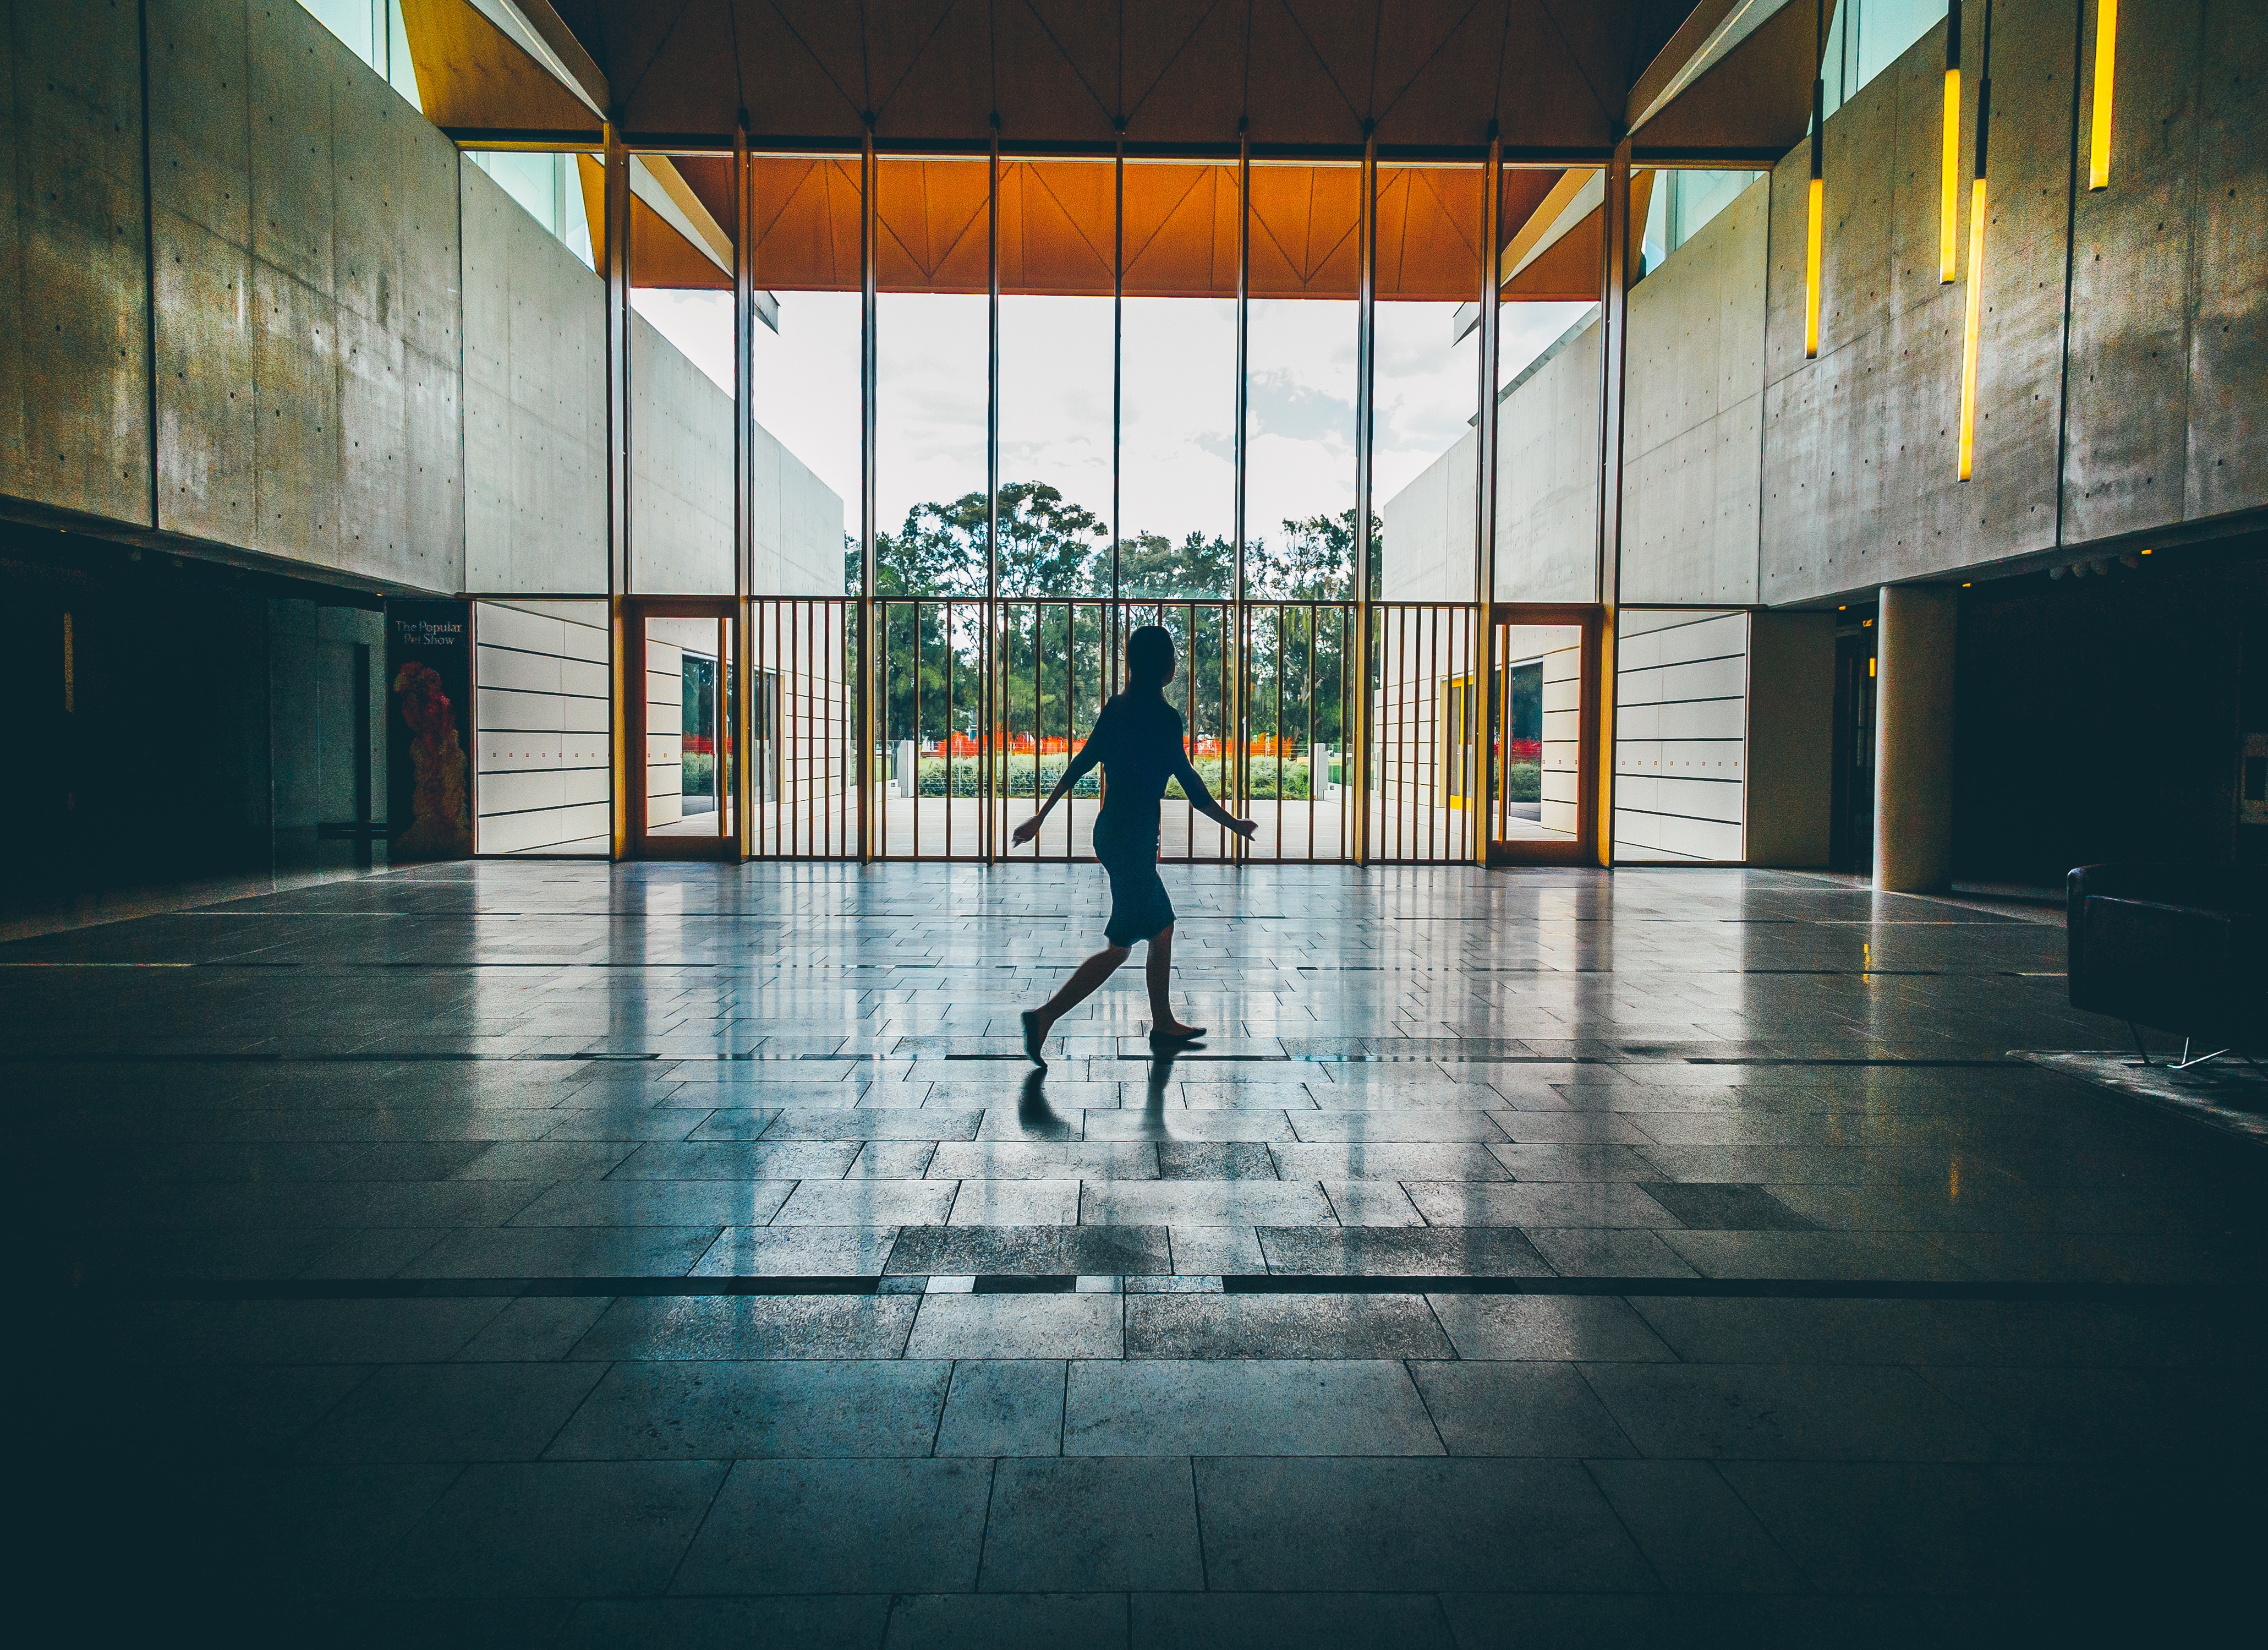
light, structure, interior design, tourist attraction, sport venue